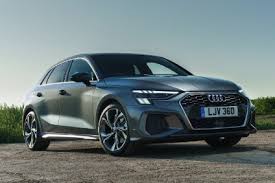
Label: noambulance